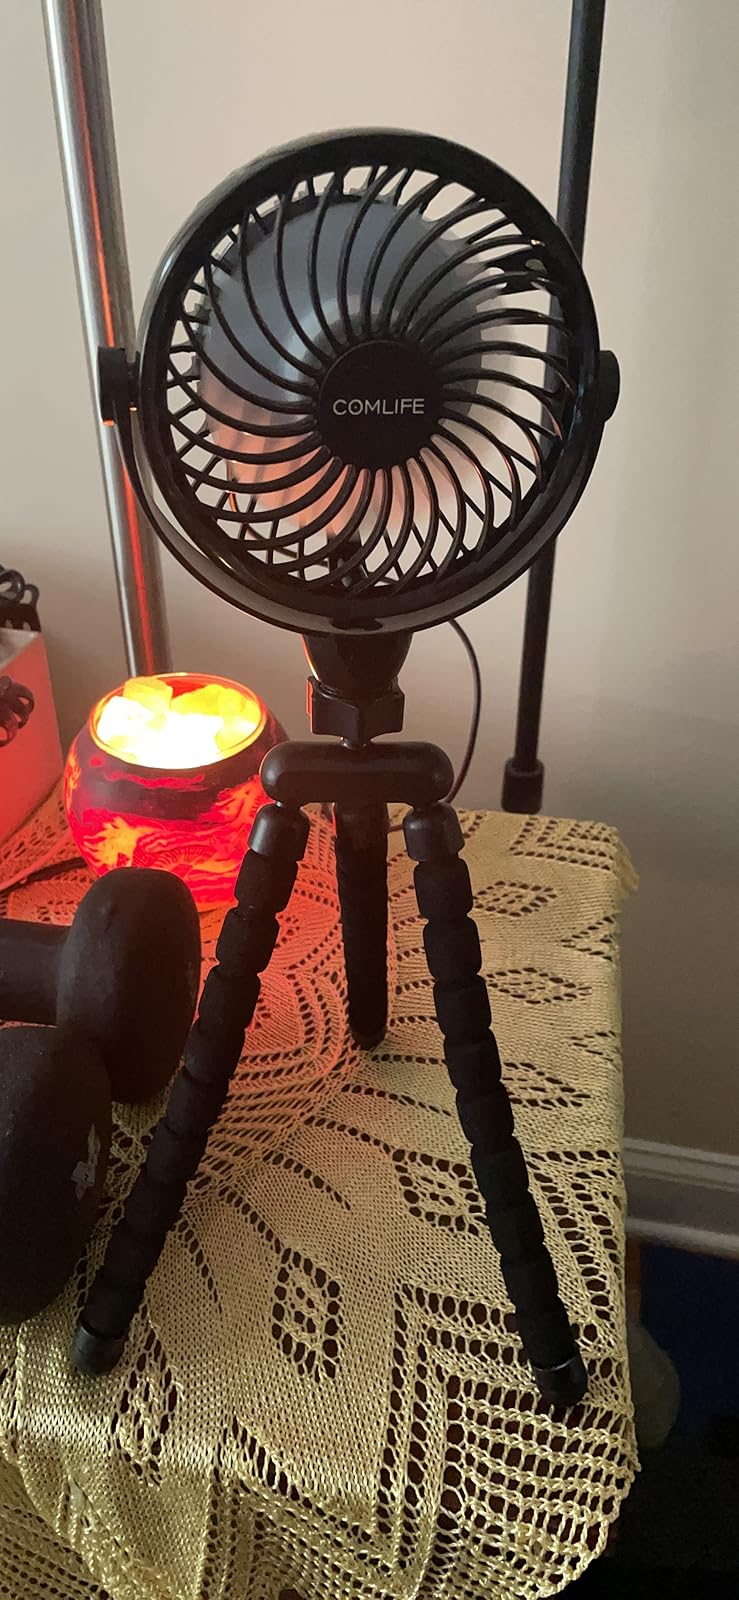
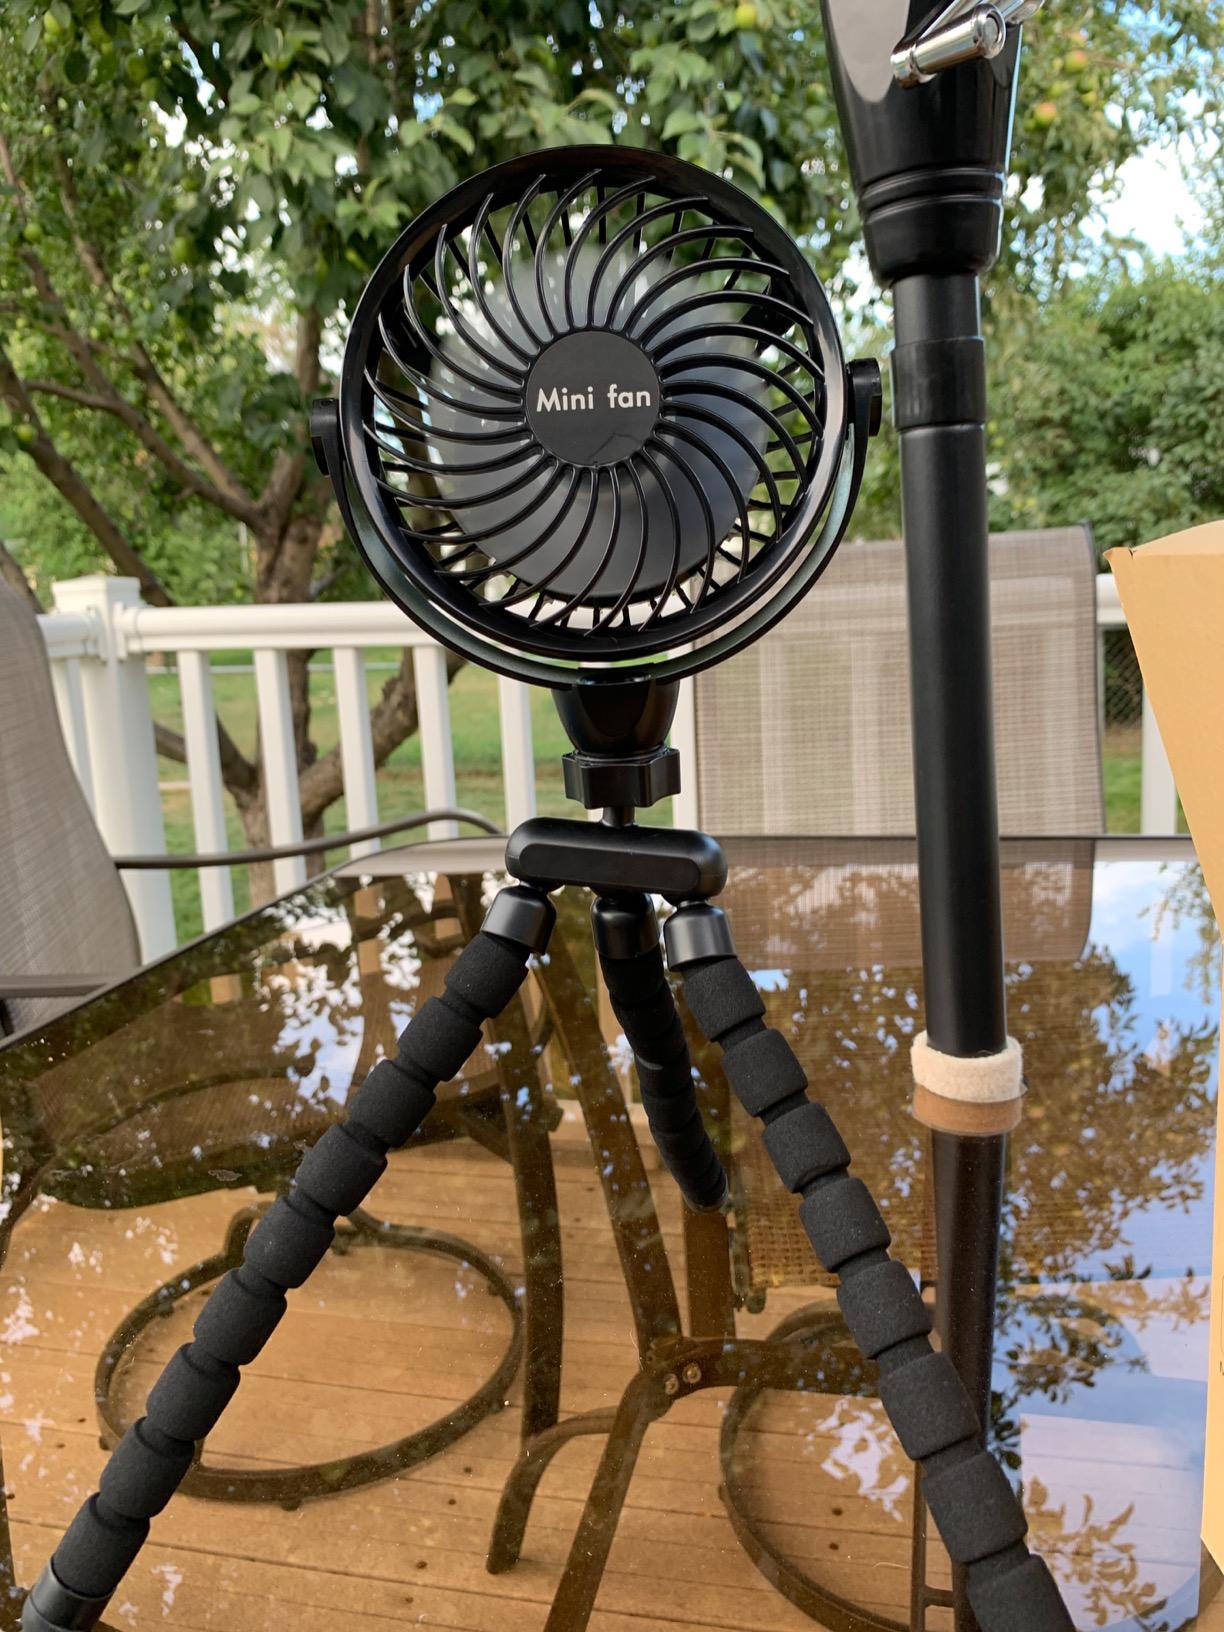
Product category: fan
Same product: yes